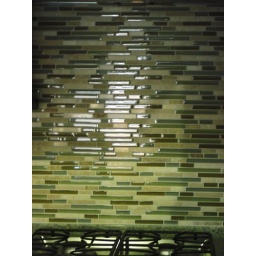
kitchen wall in long beach